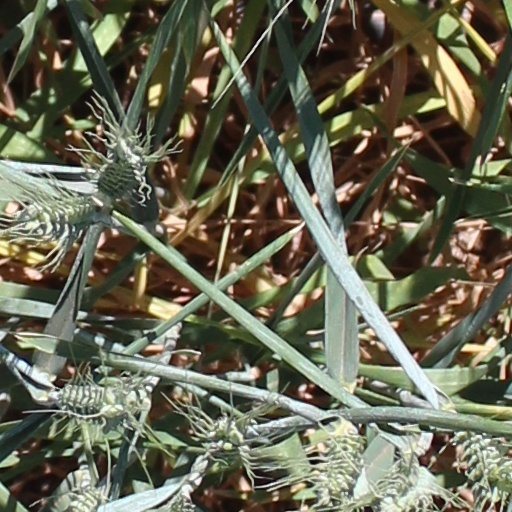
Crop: wheat